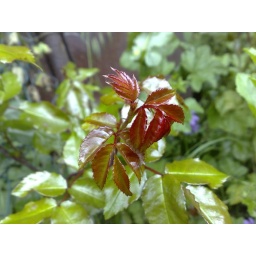
red to green in about a day